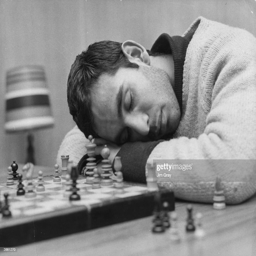
person fast asleep on his chess board at the end of a marathon .